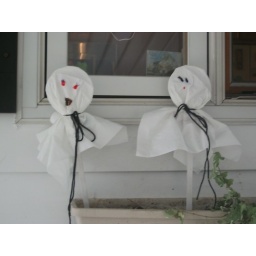
Boy & Girl Ghost in the flower box